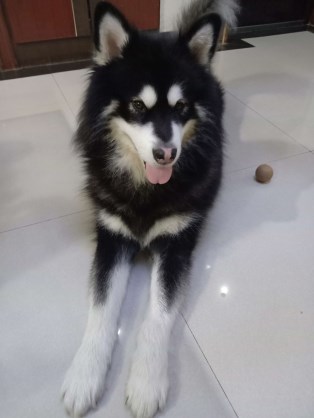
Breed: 1324-n000004-malamute